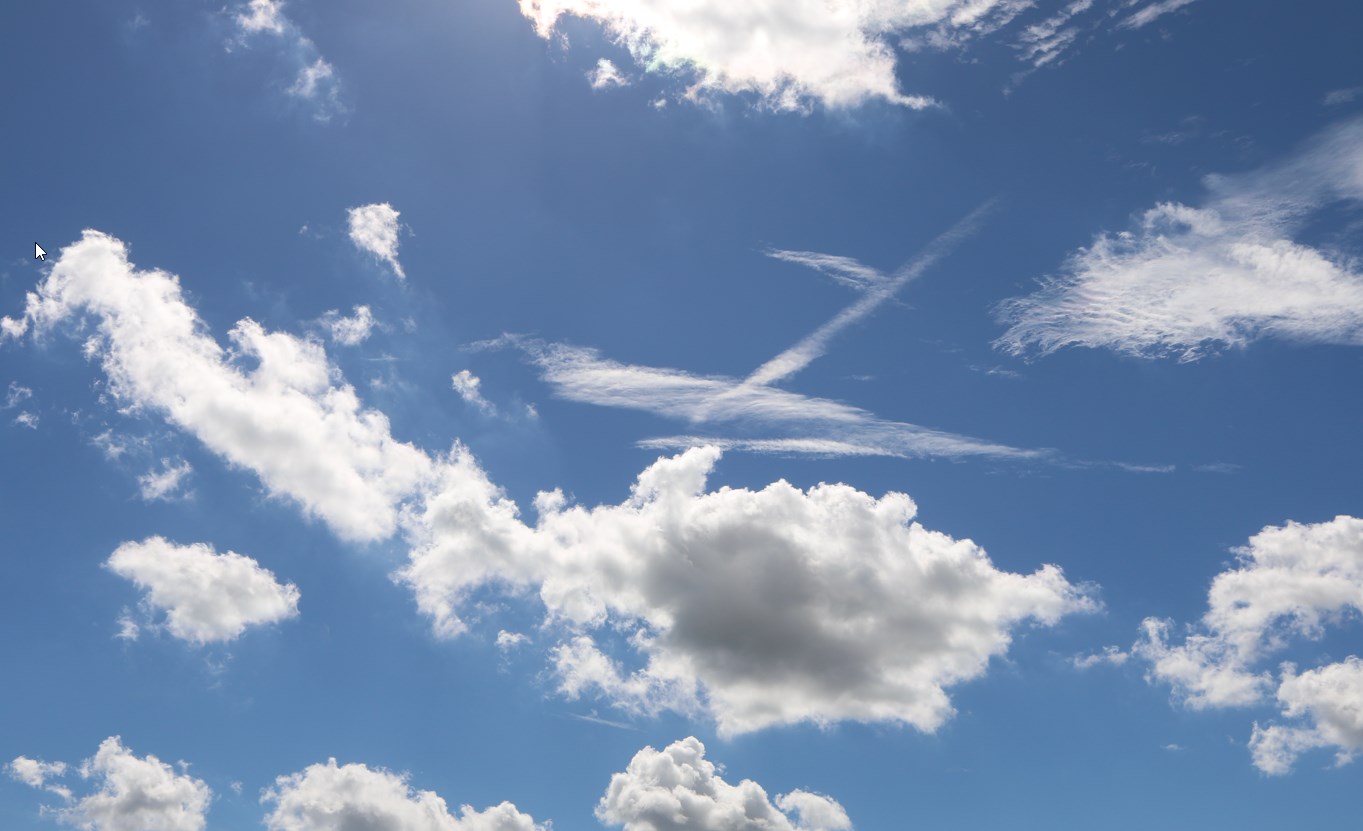
Cloud type: Cumulus